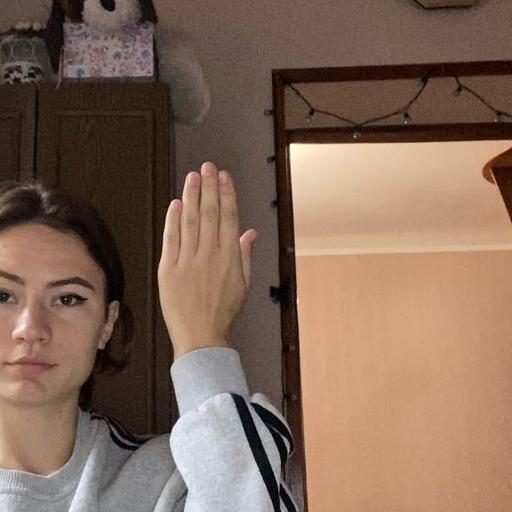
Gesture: stop_inverted